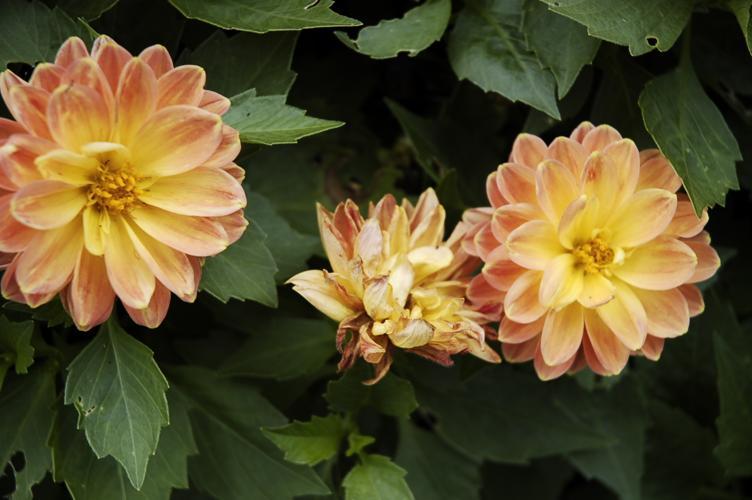
Label: pink-yellow dahlia?